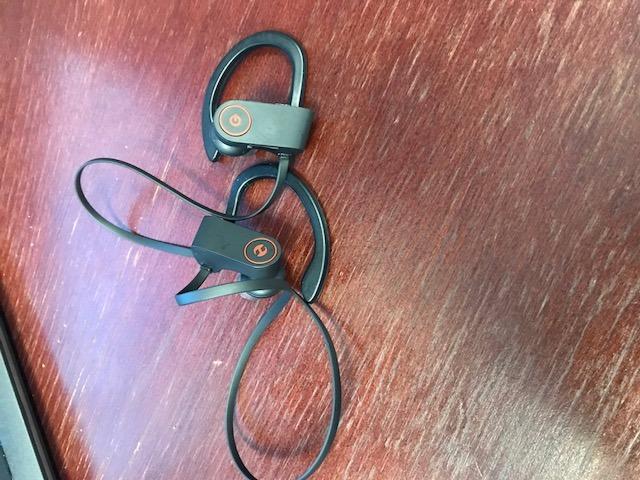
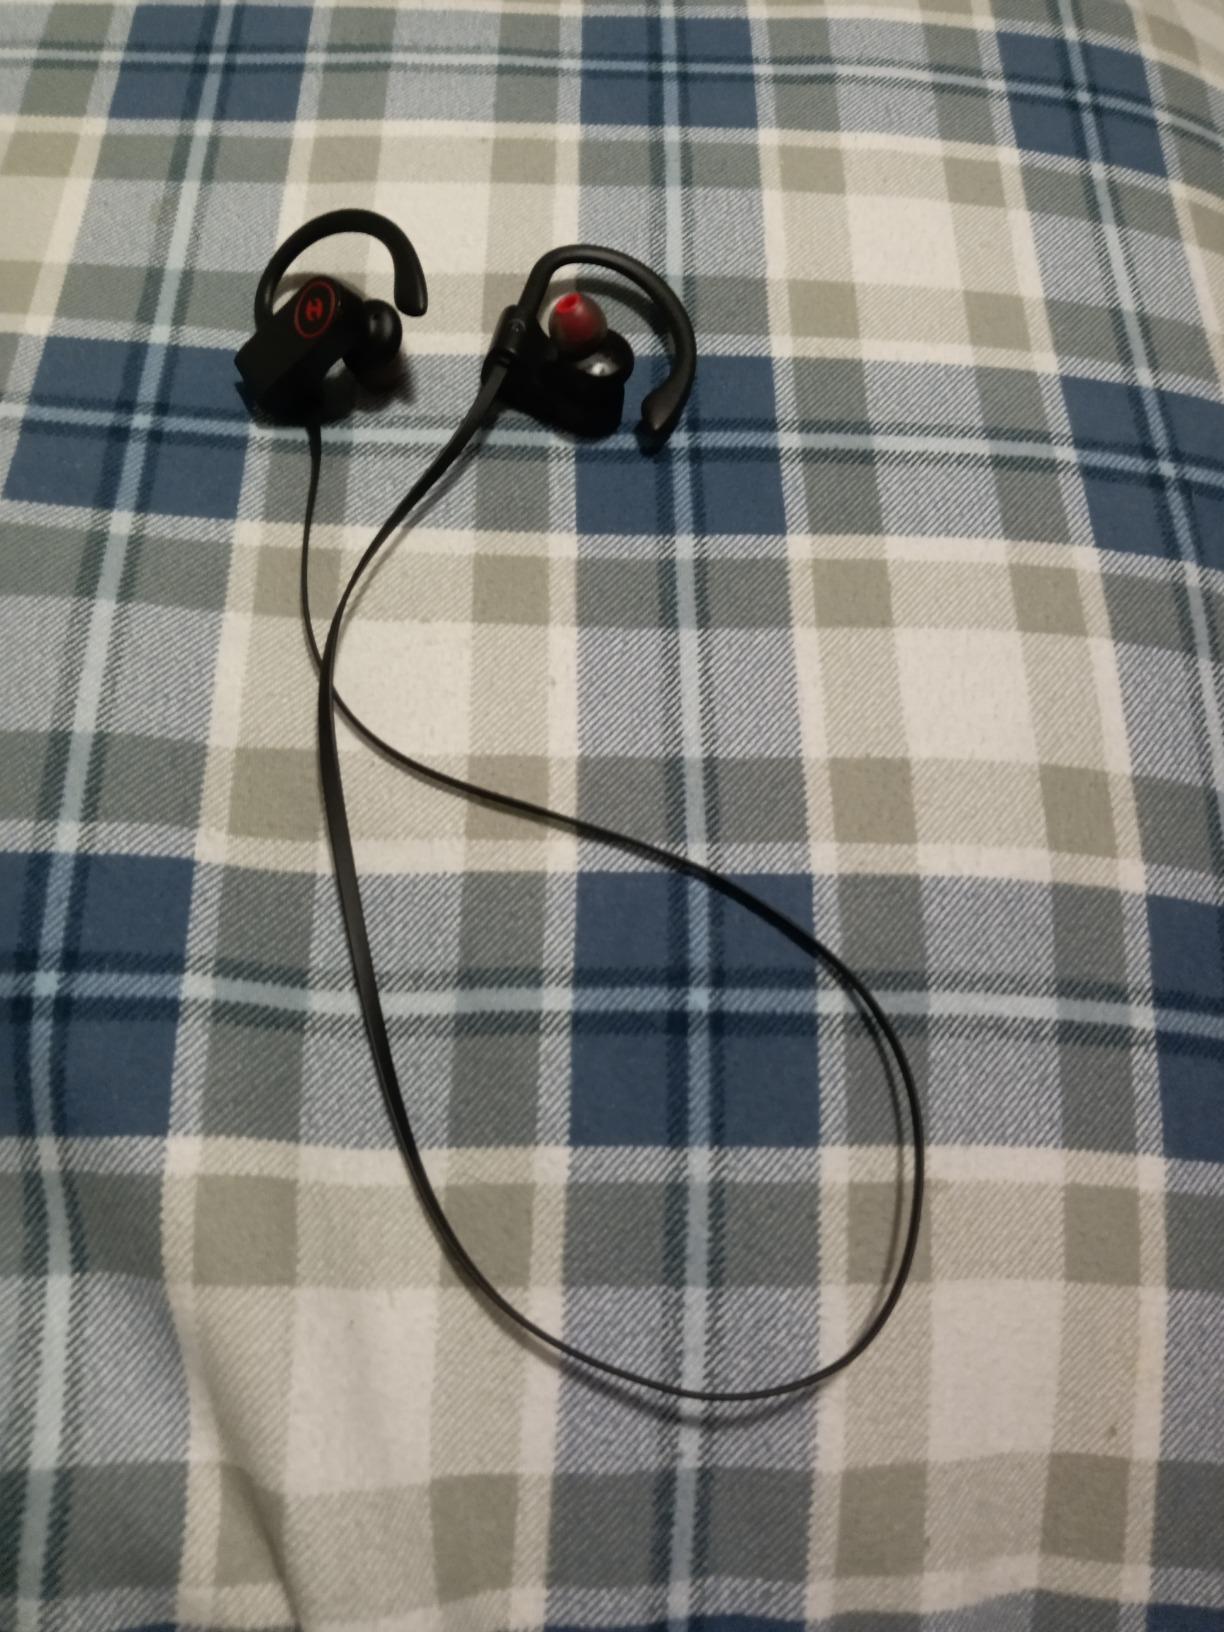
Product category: headphones
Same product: yes